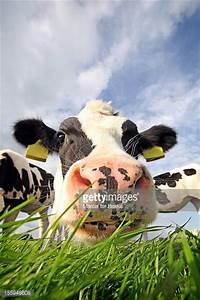
Label: cow